Josefin Brink

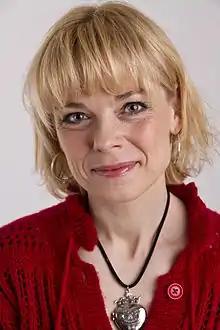
Josefin Brink

Josefin Brink (born 1969) is a Swedish Left Party politician. She has been a member of the Riksdag since 2006. She married Åsa Brunius on 10 July 2011